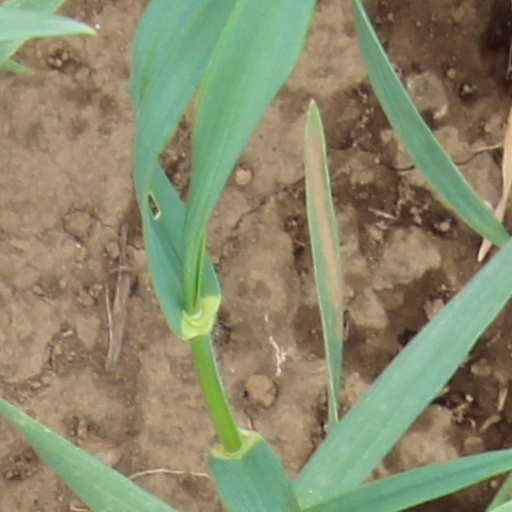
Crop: wheat